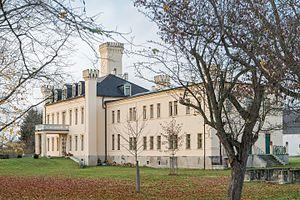
Arzberg est une commune de Saxe, située dans l'arrondissement de Saxe-du-Nord, dans le district de Leipzig.